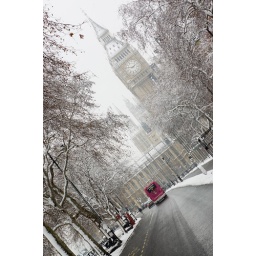
The clock tower of the Palace of Westminster covered in the white stuff.